Chi (Chobits)

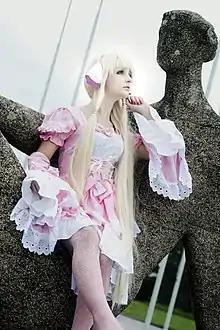
A Chi cosplayer

Chi's character is voiced by Rie Tanaka, and Michelle Ruff in its English counterpart. The anime and manga storylines are essentially the same, but they differ slightly. These differences include the events in the ending, other things such as describing Elda's memory loss, and her special program. In the anime for example, it is explained that Hibiya reset Elda's memories after her husband's death rather than Elda losing them when she took Freya's program in. Another difference is the special program that was placed into Elda in the anime, this program appears to have an alternative effect. If Chi finds the Person just for her, all persocoms would be granted the ability to feel emotion. The reason for this is since Ichiro Mihara was the creator of persocoms, he viewed them all as his children. His wish was that if Chi were able to find someone who loved her in return, all his children would be able to share in this happiness by being able to feel emotions the way humans do.